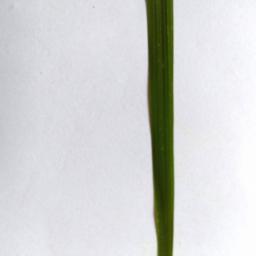
Label: Rice___Healthy